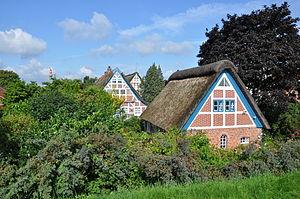
Altes Land est une région de marais asséchés située en Allemagne, à cheval entre la Basse-Saxe et Hambourg. En aval de Hambourg, cette partie du Marsch s'étend sur le bord sud-ouest de l'Elbe près des villes de Stade, Buxtehude et Jork. À Hambourg, il comprend les arrondissements de Neuenfelde, Cranz, Francop et Finkenwerder.